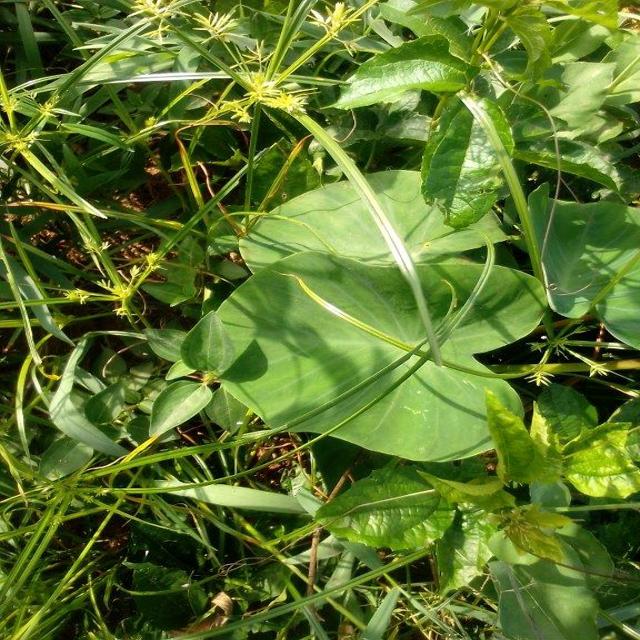
Label: Healthy